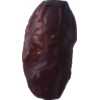
Label: dates